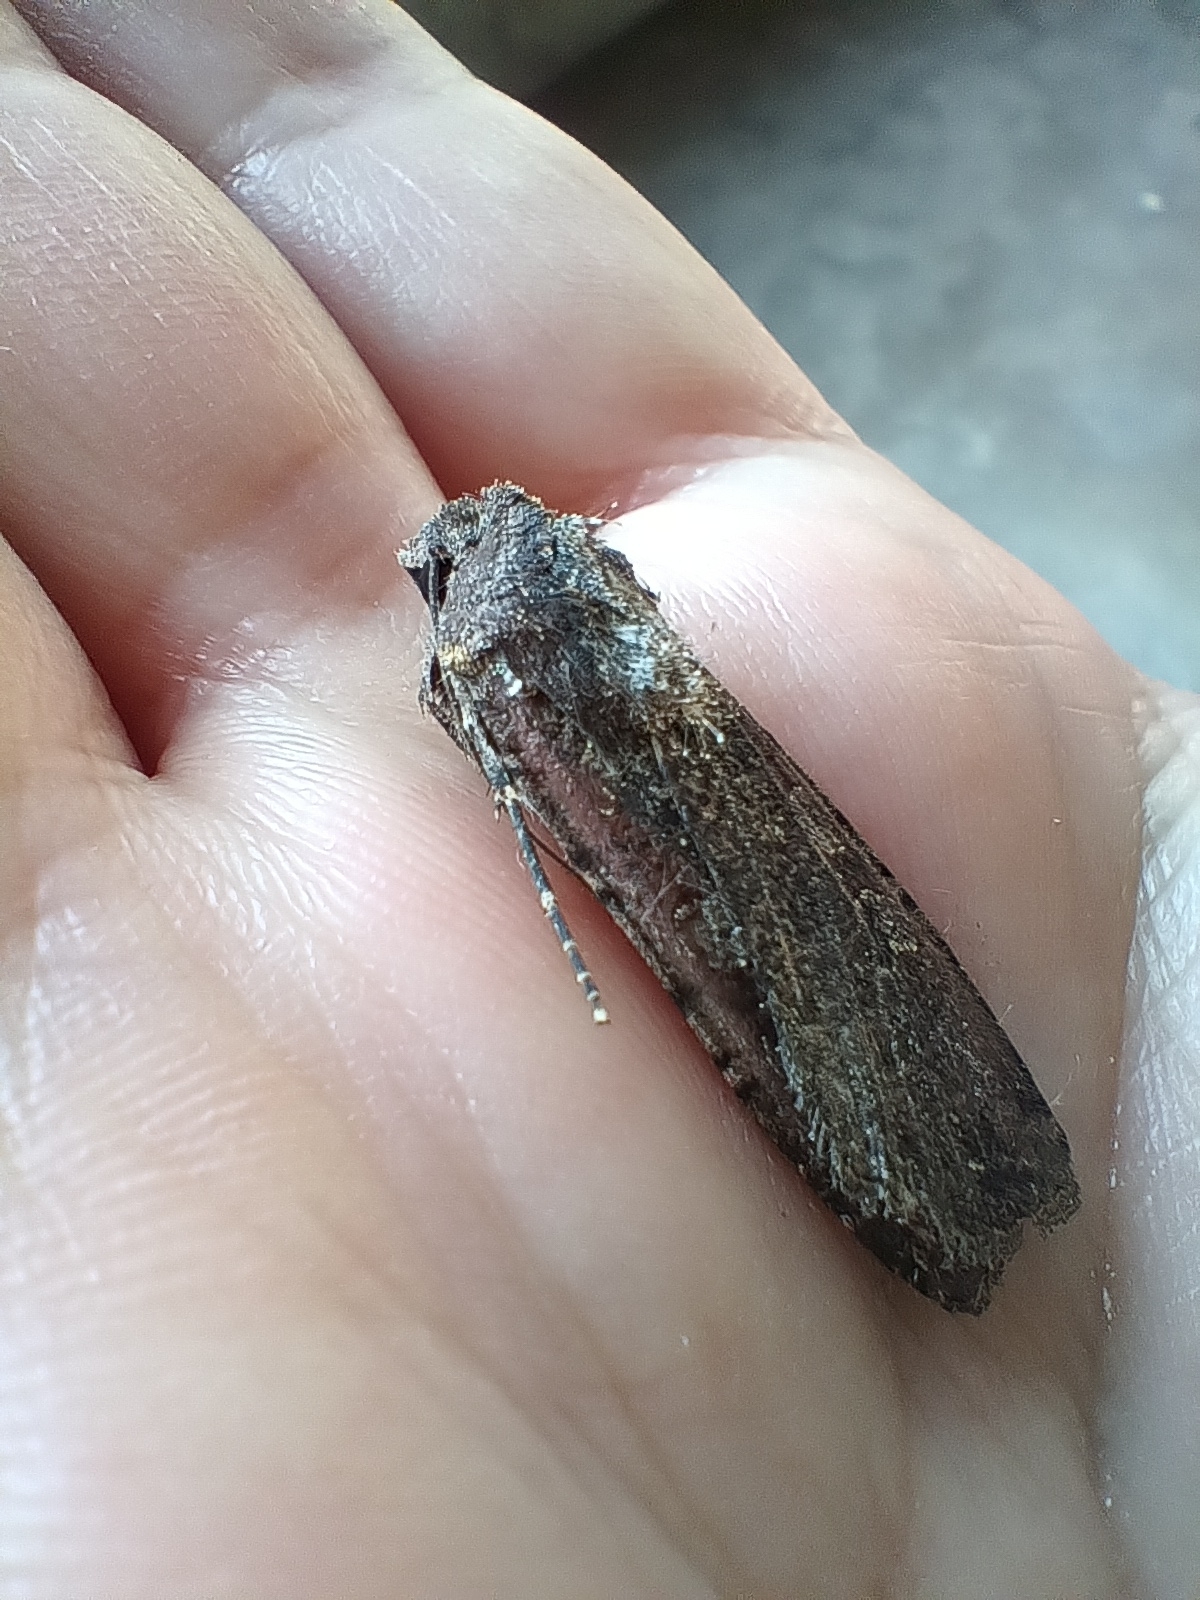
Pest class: cutworms